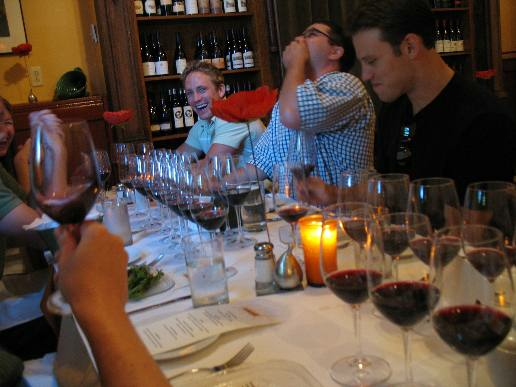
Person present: Yes